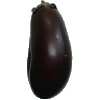
Label: Eggplant 1